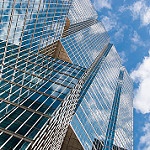
Label: buildings